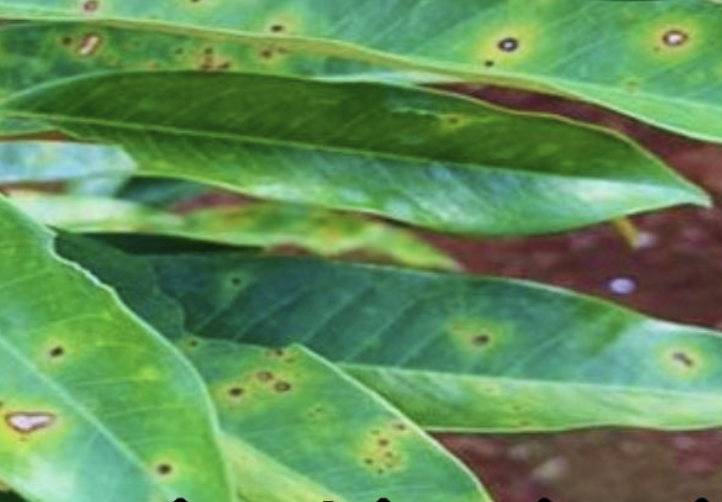
Label: canker_disease